The Funeral Games of Patroclus

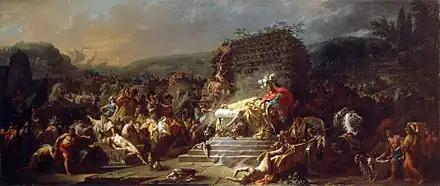
"The Funeral of Patroclus" (1778) by Jacques-Louis David

The Funeral of Patroclus is a 1778 oil-on-canvas painting by the French artist Jacques-Louis David. It shows the funeral of Patroclus during Trojan War, with his body and Achilles at the foot of the pyre and Hector resting on his chariot on the right. It was first exhibited at the Palazzo Mancini in Rome in September 1778, where it was a critical success. It was then lost until 1972, when it was acquired by the National Gallery of Ireland, its present home. The title of this entry is incorrect in two ways. First, anyone actually looking at the painting can see that it does not depict games of any kind. Second, the actual title of the painting is "The Funeral of Patroclus" is its official title in the National Gallery of Ireland (see the above link), having been purchased in 1973 by the Shaw Fund.